Casella (Divine Comedy)

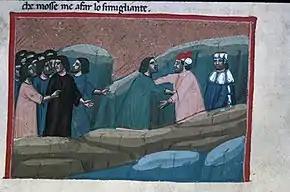
Dante and Casella in an early 14th-century Italian manuscript (Egerton 943 f. 65v)

He was probably a friend of Dante Alighieri who made him into the main character of the 2nd canto of the "Purgatorio" (the second part of the "Divine Comedy)."